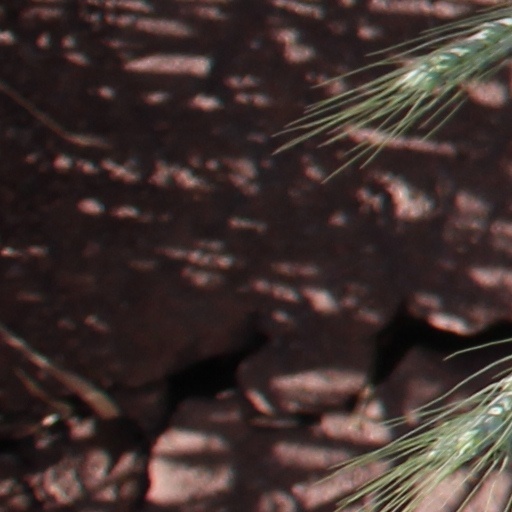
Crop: wheat